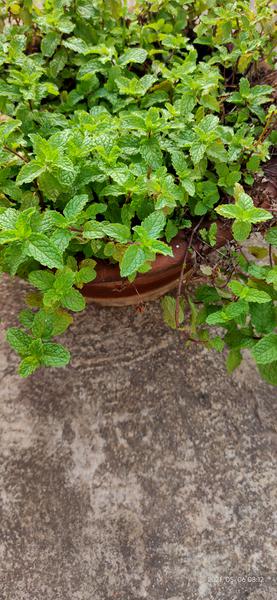
Plant: Mint